Alex Lagemann

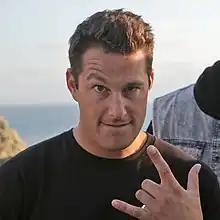
Lagemann in 2015.

Alexander Robert Lagemann (born July 28, 1989) is an American singer-songwriter, TV personality, and former collegiate athlete. During his time playing football at UC Berkeley, he began making hip-hop music, which eventually led him to start the band, Radical Something, in 2011. On May 2, 2016 it was revealed that Lagemann would be starring in Mark Burnett's new unscripted dating show, "Coupled", on FOX.